Brazilian Army in the First Republic

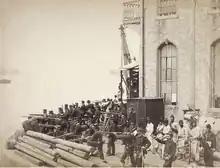

The Brazilian Navy competed with the army due to institutional rivalries and the benefits received from those in power. Due to its distance from the proclamation of the republic, it lost priority to the army in the first republican governments. After the admirals' participation in the naval revolts, the navy was greatly weakened and only recovered after Rodrigues Alves's government (1902–1906), implicitly as a counterweight to the army. The profile of navy officers was more aristocratic, isolated and more professionally trained, making the navy more open to civilian elites. The navy's political participation is lower than that of the army in the period.